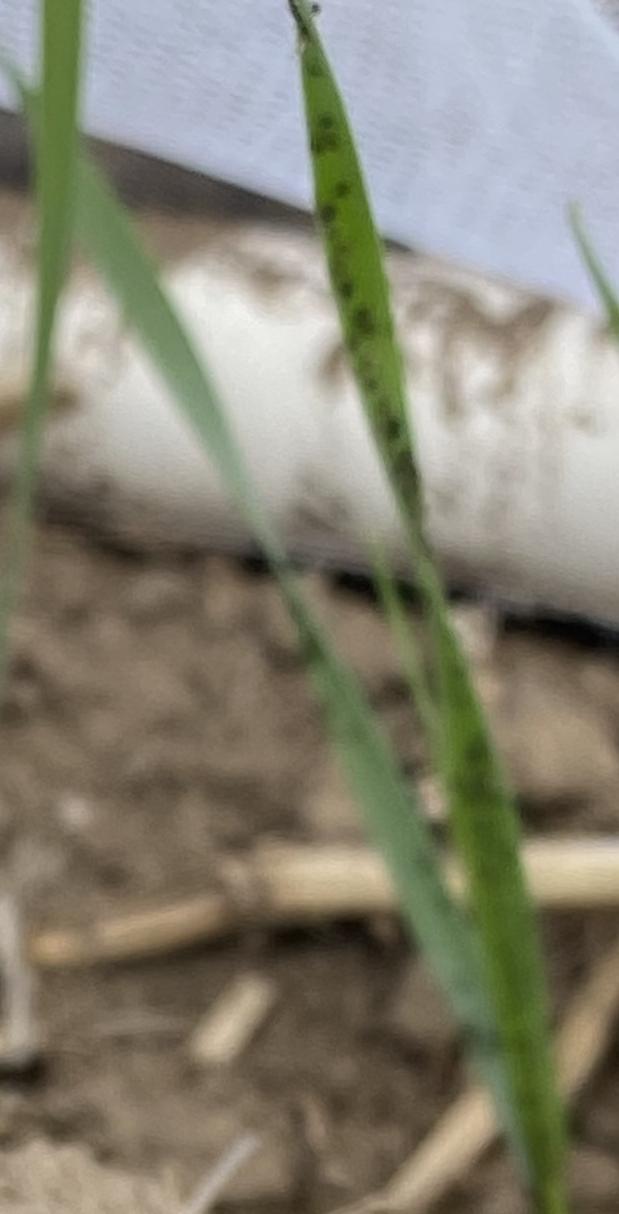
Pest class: bird_cherry_oat_aphid